Taghit

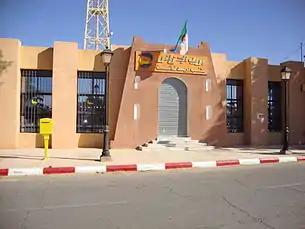
Post office of Taghit

Taghit is a town and commune in Taghit District, Béchar Province, in western Algeria. The town is an oasis watered by the underground Oued Zousfana, which runs along beside the dunes of the Grand Erg Occidental. According to the 2008 census its population is 6,317, up from 6,047 in 1998, with an annual growth rate of 0.4%. The commune covers an area of .